Zenga Zenga

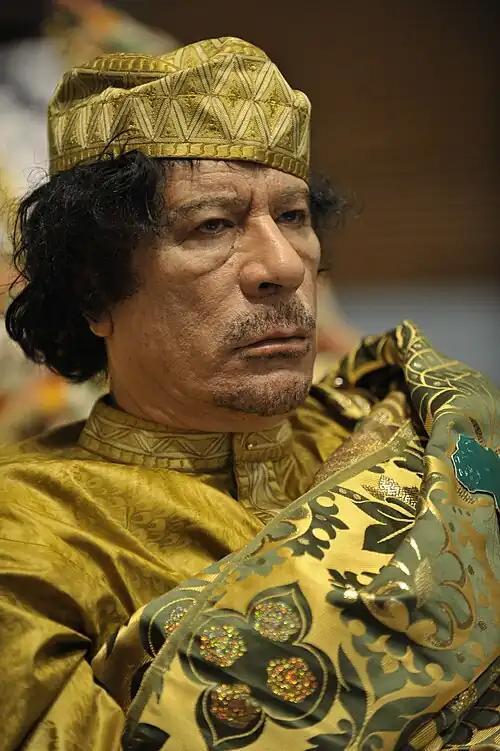
Former Libyan ruler Muammar Gaddafi

On February 22, 2011, Gaddafi gave a televised speech amidst violent social unrest against his government. In the speech (in Arabic), Gaddafi vowed to hunt down protesters "inch by inch, house by house, home by home, "alleyway by alleyway" [Arabic: زنقة زنقة pronounced in Libyan dialect as "Zenga Zenga"]."